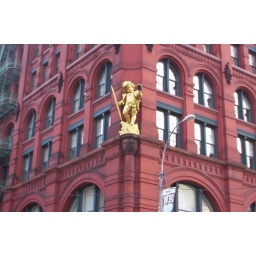
The building where Grace's office is in the show. Gil spotted it while we were trotting around SOHO.